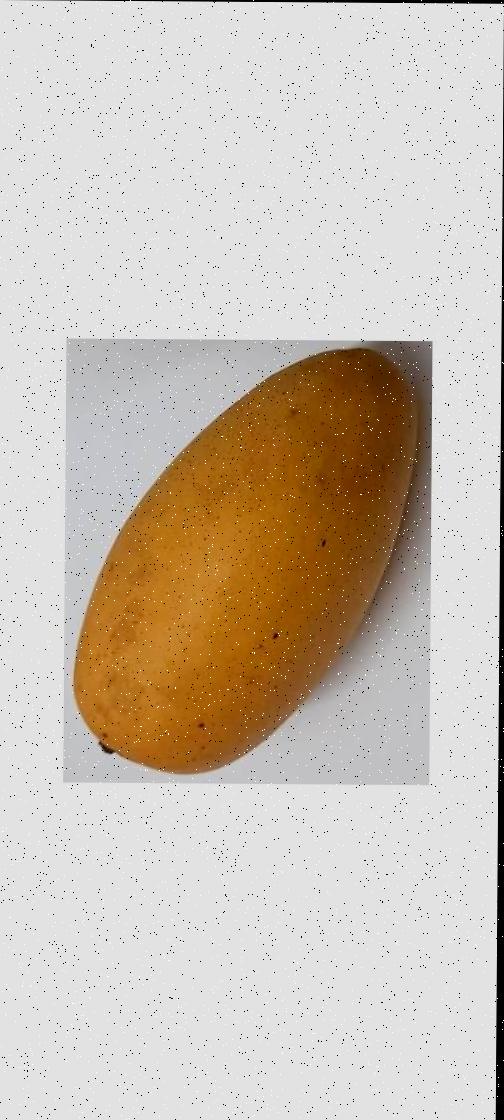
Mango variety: Katimon